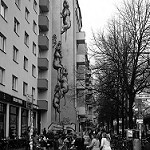
Label: B & W